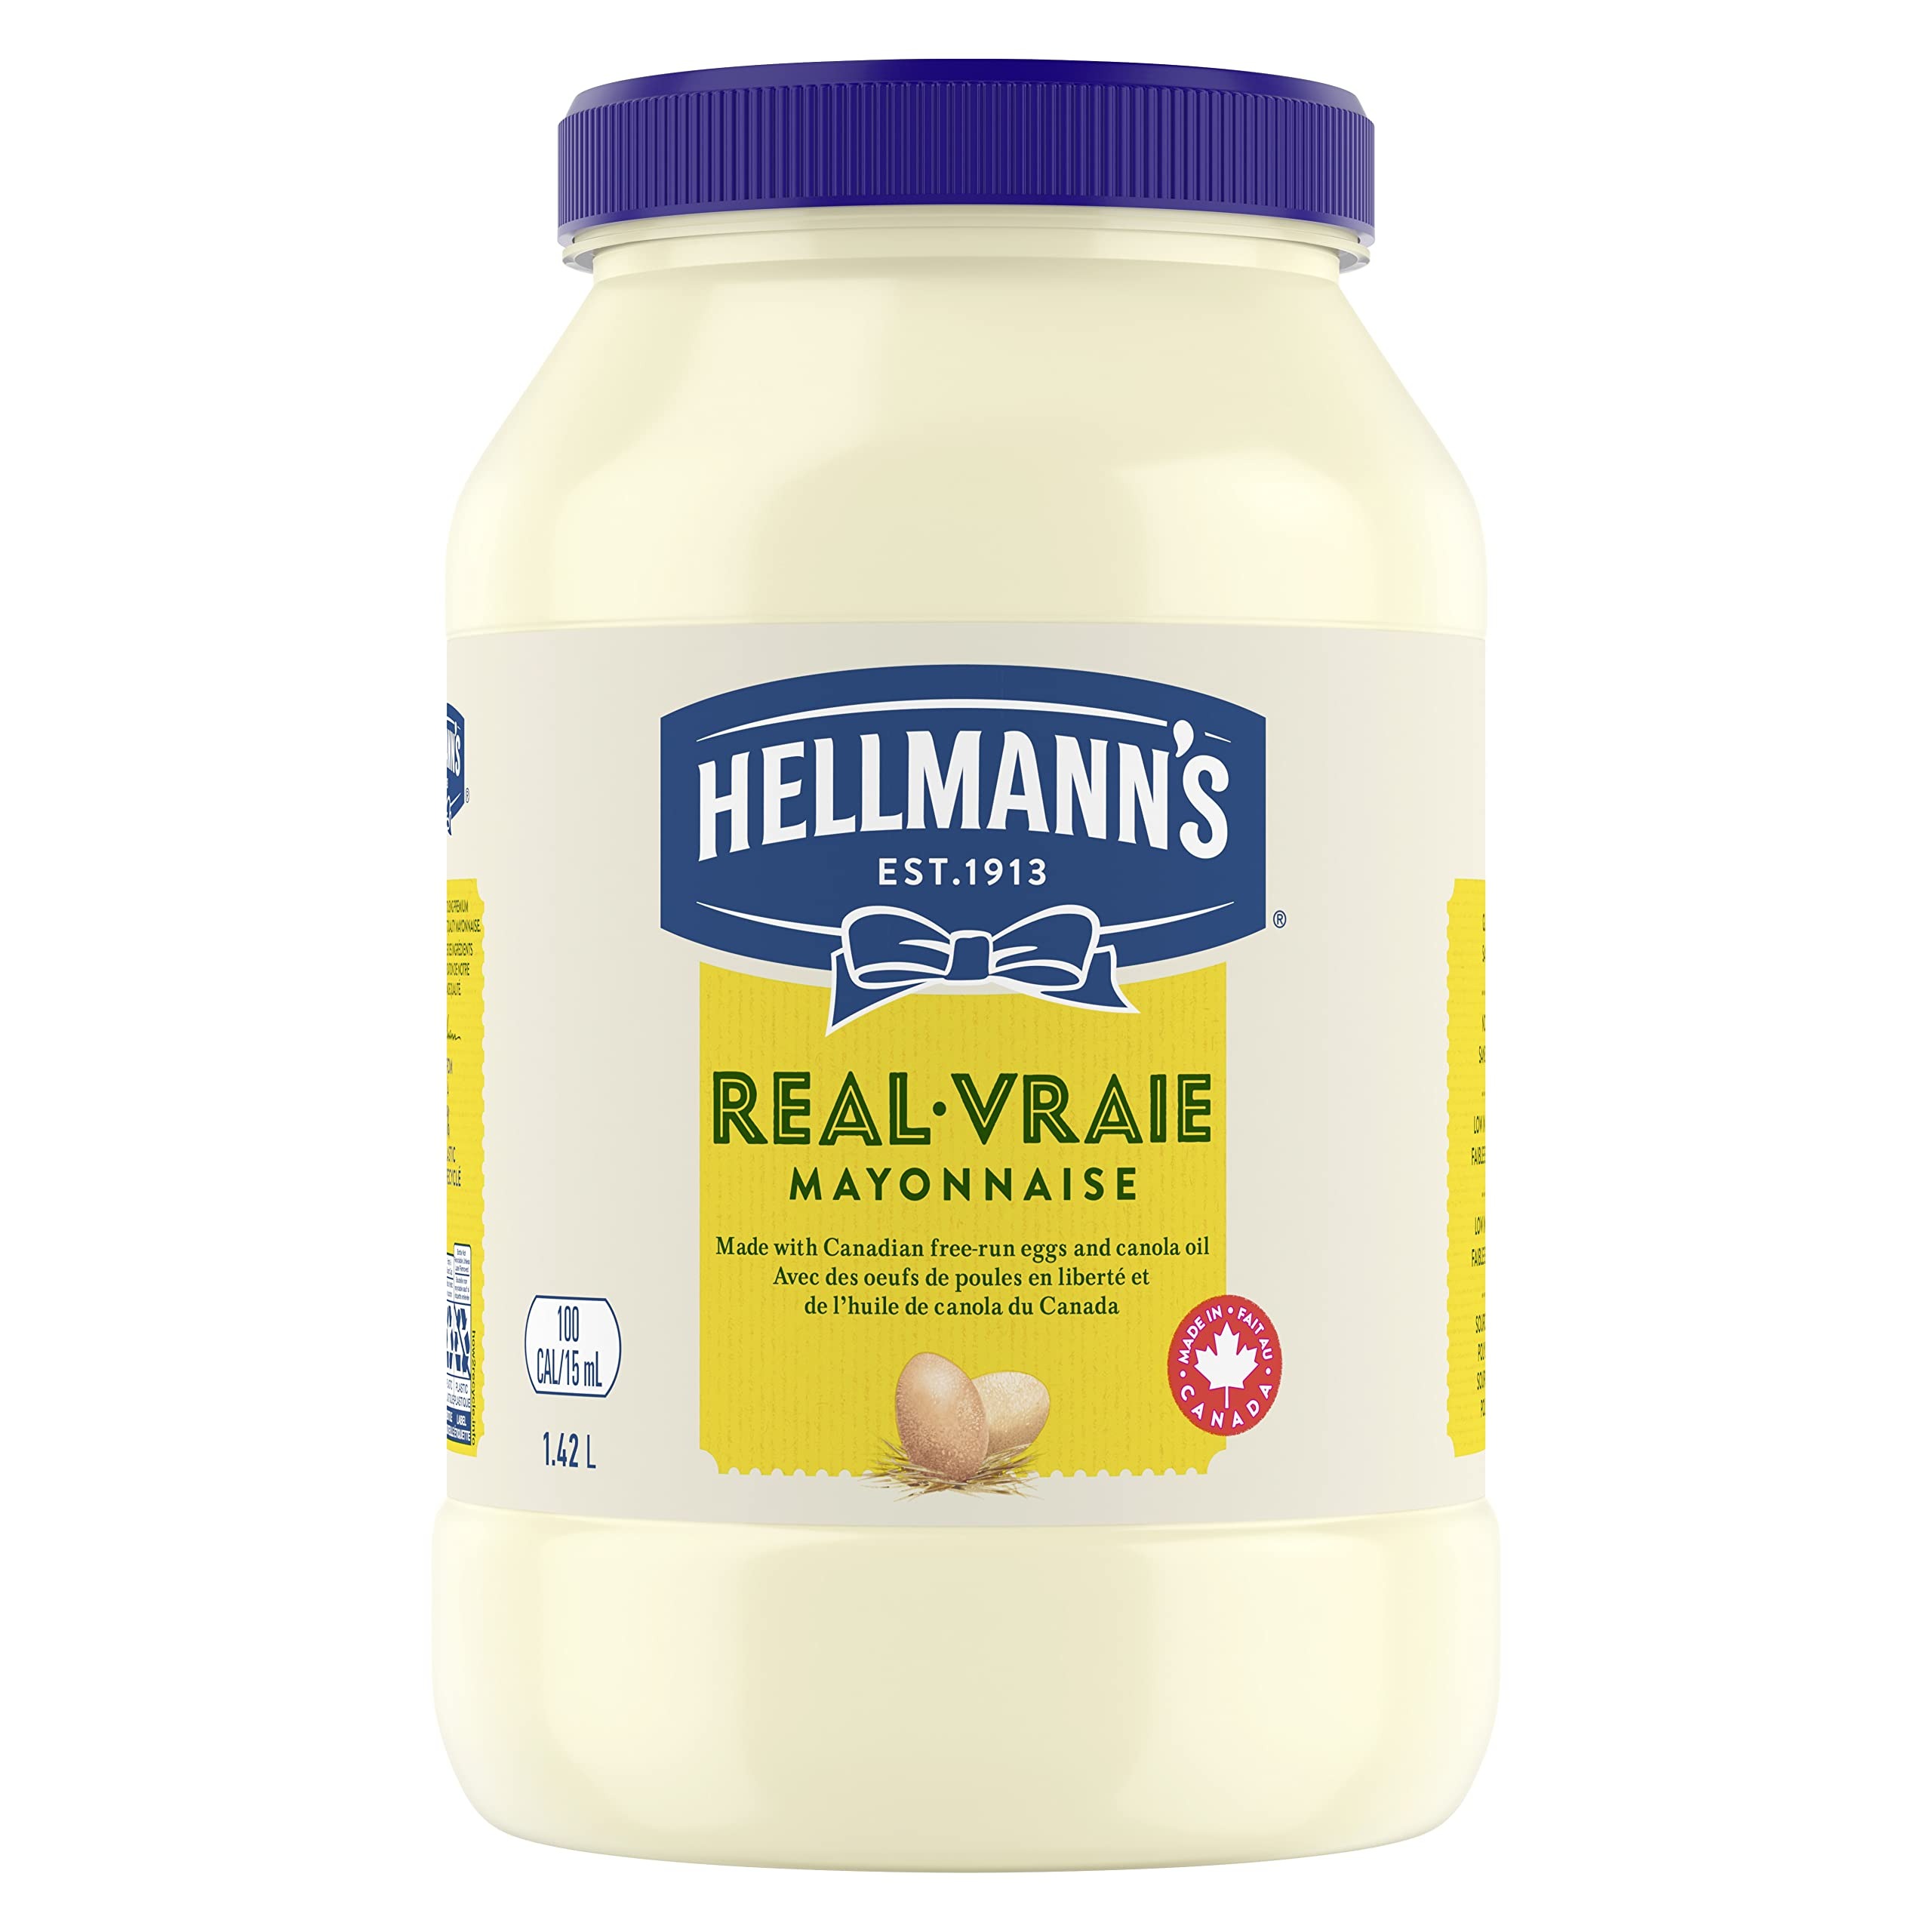
Item Name: Hellmanns Light 1/2 Fat Mayonnaise 1.42 Liters/1.5 Quarts (Canadian)
Bullet Point 1: Hellmann's Real Mayonnaise - 1.42L
Bullet Point 2: Mayonnaise with a , creamy texture. Rich in Omega-3 fatty acid
Bullet Point 3: Wholesome, great taste works wonderfully on sandwiches and burgers. Perfect for making pasta salads or dressings.
Bullet Point 4: Imported from Canada
Product Description: Hellmann's Real Mayonnaise, 1.42 Liters/1.5 Quarts Hellmann's Real Mayonnaise - 1.42L. Mayonnaise with a , creamy texture. Rich in Omega-3 fatty acid. Wholesome, great taste works wonderfully on sandwiches and burgers. Perfect for making pasta salads or dressings. Imported from Canada
Value: 48.02
Unit: Fl Oz

Price: 17.89